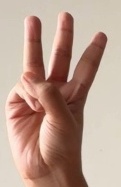
ASL sign: W